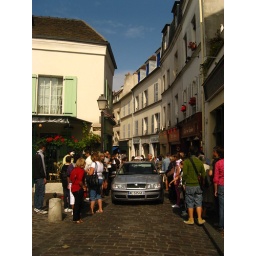
A car making its way through a crowded street in Montmartre in Paris, France.